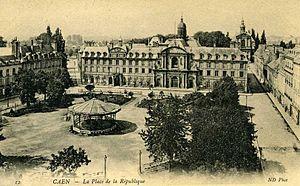
Le musée des Beaux-Arts de Caen est un musée situé à Caen. Fondé en 1801, il est détruit en juillet 1944. Reconstruit entre 1967 et 1970, il rouvre au public en juin de cette dernière année, avant d'être officiellement inauguré le 14 décembre suivant.